Special Service Group

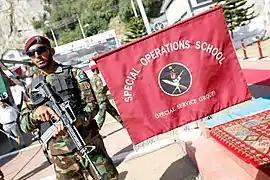
SSG troop with an M4 carbine.

The medical standards in various physical courses into the entrance in the are maintained to be very high and extremely competitive, resulting in a high dropout rate even at the very early stage of selection, according to the Pakistan Army's official report in 2013. The Pakistan Army's Medical Corps keeps the qualification and selections standards difficult and competitive in the Pakistani military to only ensure that the suitable and qualified intakes in the Special Forces in the Pakistan military as the special forces cannot be mass-produced nor it can arise in the extenuating situations.